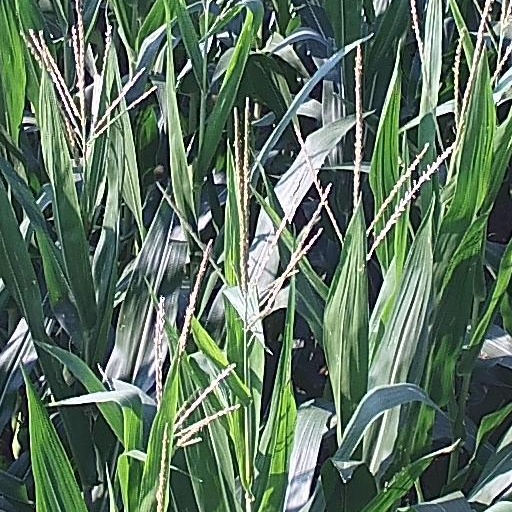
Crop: maize; corn